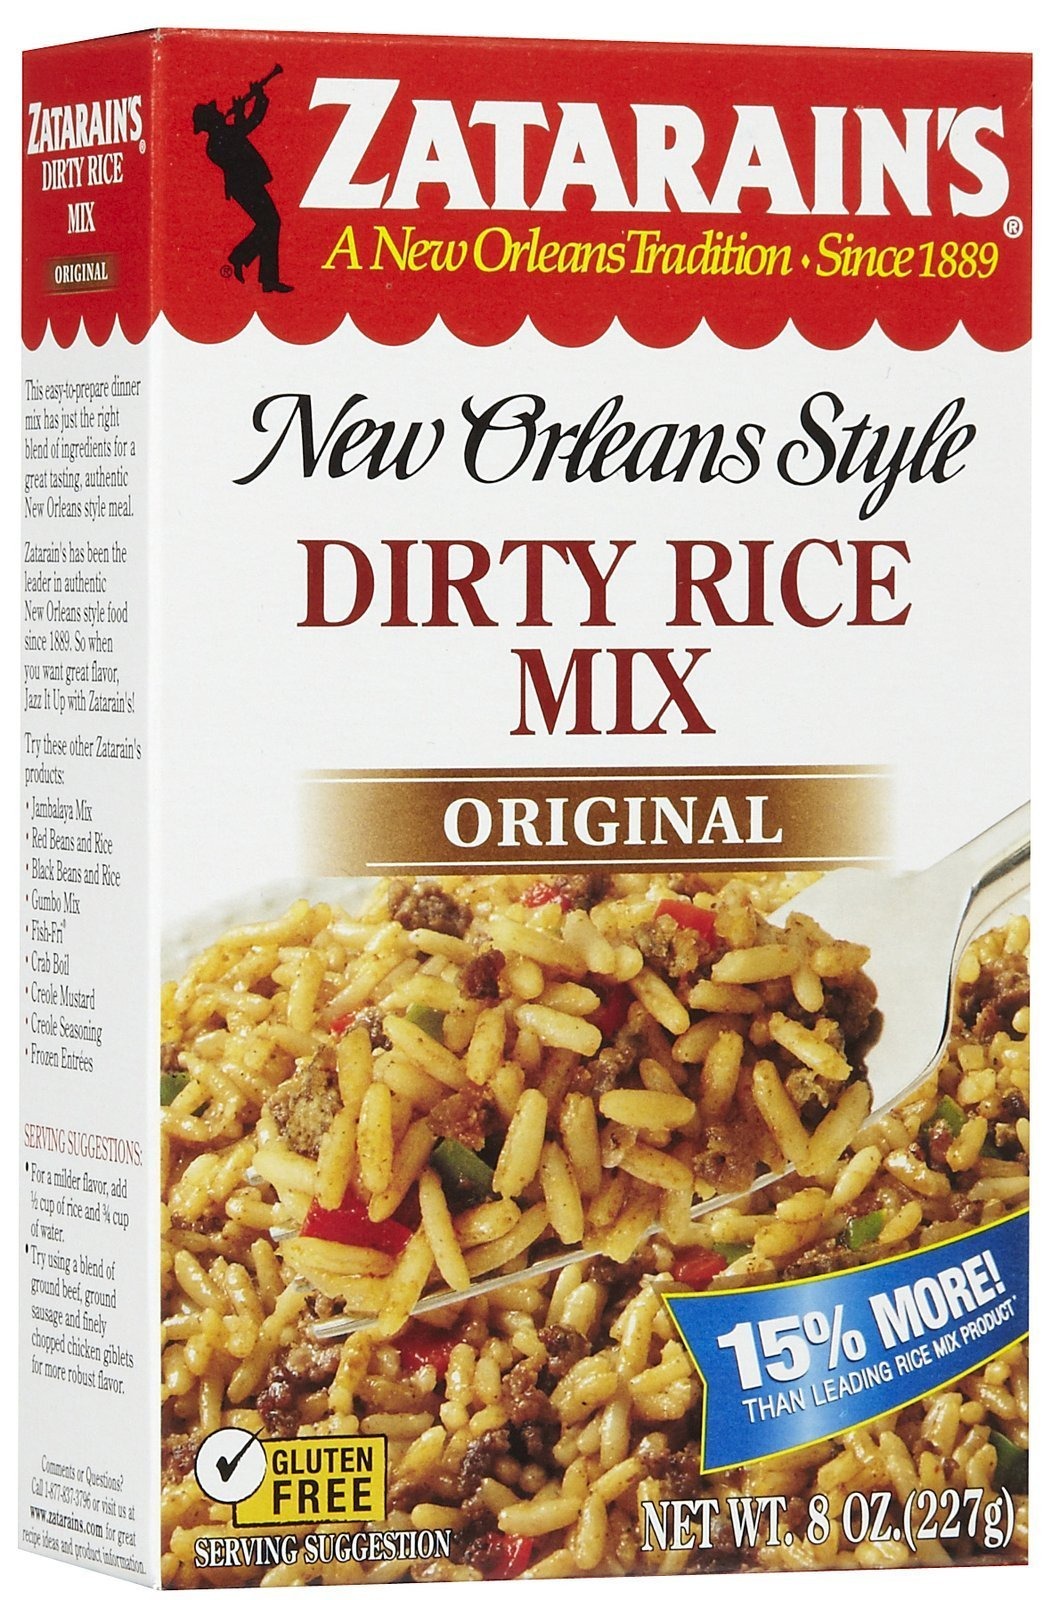
Item Name: Zatarain's Dirty Rice Mix - 8 oz
Bullet Point 1: 15% more than leading rice mix product
Bullet Point 2: New look! same great taste!
Bullet Point 3: Zatarain's - a new orleans tradition since 1889
Product Description: Zatarain's New Orleans Style Original Dirty Rice Mix 8 oz
Value: 8.0
Unit: Ounce

Price: 1.78